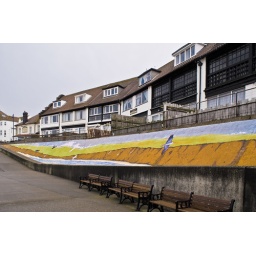
This mural is painted on the sea wall by the beach at Sheringham.